Worzel Gummidge

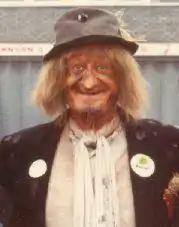
Jon Pertwee as Worzel Gummidge in 1982

Worzel Gummidge is a scarecrow in British children's fiction, who originally appeared in a series of books by the English novelist Barbara Euphan Todd.